Markus Graf

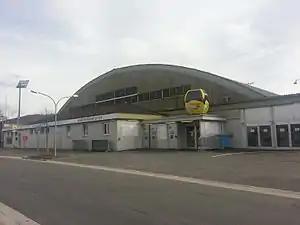
Interior view of an ice hockey arena

Returning to the Nationalliga A, Graf played the next two seasons with HC Lugano, winning the league championship twice. HC Lugano placed first during the 1985–86 season, and defeated HC Sierre and HC Davos to win the playoffs. HC Lugano finished in first place again during the 1986–87 season, then defeated HC Ambrì-Piotta and EHC Kloten for the playoffs championship.